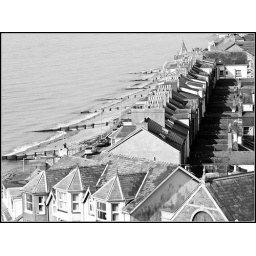
This is the west beach on the west side of the castle in Criccieth